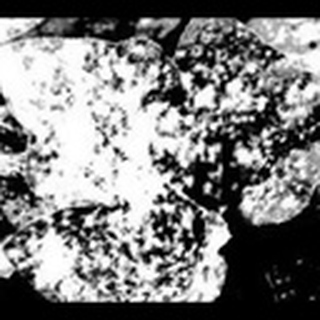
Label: cotton_powdery_mildew